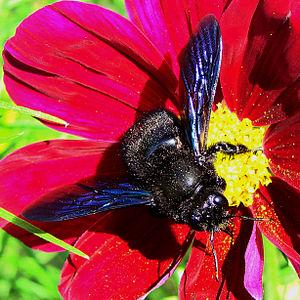
Abeille charpentière ou bourdon noir (Xylocopa violacea, male) butinant un cosmos.
Miel Vert est une foire agricole de l'île de La Réunion, un département d'outre-mer français dans le sud-ouest de l'océan Indien.
Les abeilles forment un clade d'insectes hyménoptères de la superfamille des Apoïdes. Au moins 20 000 espèces d'abeilles sont répertoriées sur la planète dont environ 2 000 en Europe et près de 1 000 en France. En Europe, l'espèce la plus connue est Apis mellifera qui, comme la plupart des abeilles à miel, appartient au genre Apis. Cependant, la majorité des abeilles ne produit pas de miel, elles se nourrissent du nectar des fleurs. Une abeille d'hiver peut vivre jusqu'à 10 mois, tandis qu'une abeille d'été peut vivre jusqu'à 1 mois.
Les Xylocopes ou Abeilles charpentières forment un genre d'insectes hyménoptères de la famille des Apidés. Toutes les espèces d'abeilles de la tribu Xylocopini sont aujourd'hui classées dans ce genre.